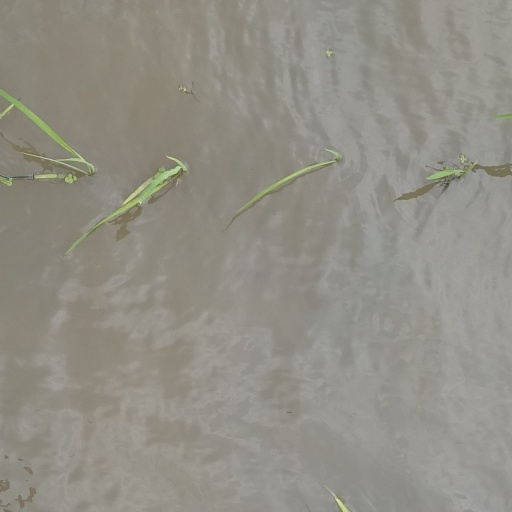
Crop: rice